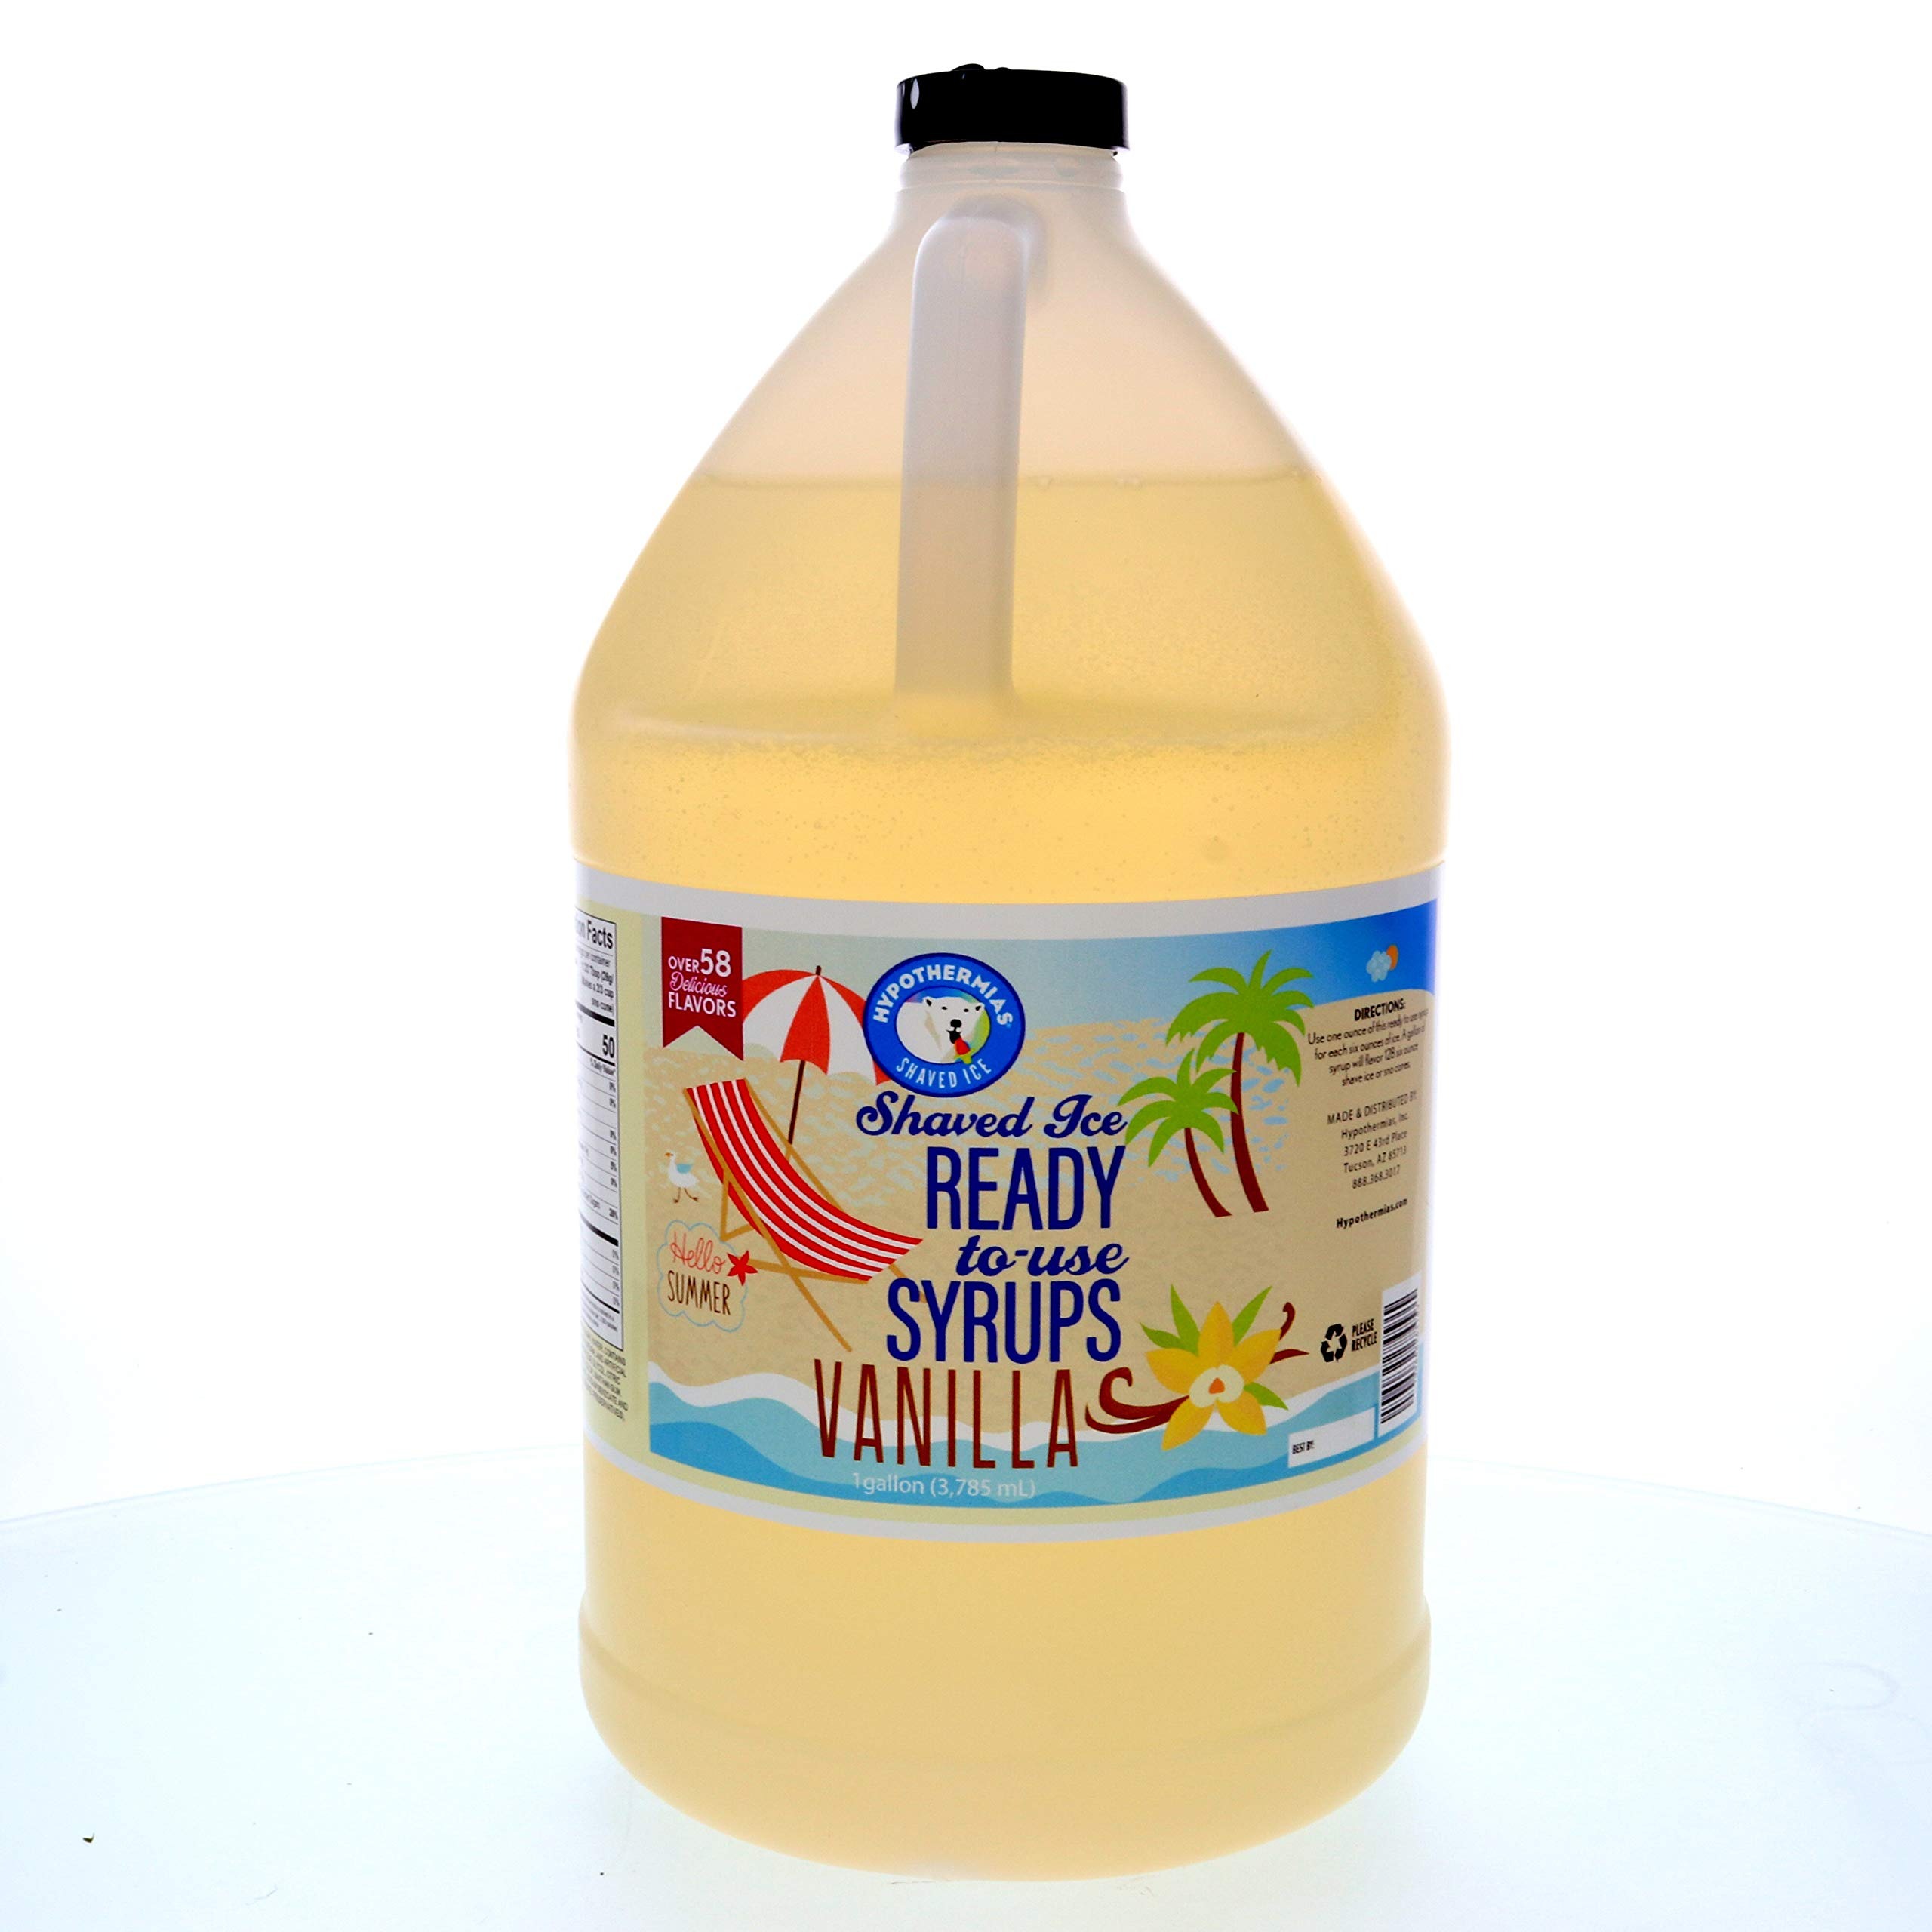
Item Name: Hypothermias Vanilla Ready to Use Gallon (128 Fl. Oz) Hawaiian Snow Cone Flavors Syrup - Shaved Ice, 100% Pure Cane Sugar
Bullet Point 1: Gallon of delicious Vanilla flavored syrup; 128 fluid ounces ready to use syrup for your snow cone machine, pour directly over ice or into beverage
Bullet Point 2: Gourmet shaved ice and snow cone syrup; crafted in small batches using only the best ingredients, such as non-GMO 100% pure cane sugar and no corn syrup
Bullet Point 3: Eco-friendly; our drink flavoring syrup comes in a recyclable, BPA-free plastic bottle
Bullet Point 4: A flavor syrup for so much more than Hawaiian 🍧 snocones; use as coffee syrup, soda flavoring, slushie and ice pop, raspado, piragua, baked goods, smoothie, cocktail syrup, water flavor
Bullet Point 5: Excellence in every sip; superior flavoring syrup made in Tucson, Arizona, USA, a UNESCO Creative City of Gastronomy, by a family-owned small business
Product Description: Hypothermias Vanilla Ready-to-Use Gallon of Shaved Ice and Snow Cone Syrup is your go-to solution for creating delicious frozen treats at home or for your business. This gallon-sized bottle contains approximately 128 fluid ounces of premium shaved ice syrup, meticulously crafted to deliver exceptional flavor with every pour. Crafted with precision and care, our premium syrup is formulated to upgrade your snowcone and shaved ice to gourmet levels. Made from non-GMO, 100% pure cane sugar and reverse osmosis water, our snow cone flavors syrup boasts a rich taste profile with absolutely no corn syrup. Made from only quality ingredients, you can trust that you're getting the best snow cone and shaved ice syrup every time. Each bottle is designed for convenient use, requiring no mixing or diluting. Simply pour over freshly shaved ice and enjoy the burst of sweetness in every bite. The quart-sized bottle ensures you have plenty on hand to satisfy your cravings or serve a crowd. But the versatility of our flavored syrup doesn't stop there. Explore endless culinary possibilities by incorporating it into baked goods, smoothies, cocktails, mocktails, slushees, or use it to flavor your water or soda. With robust flavor characteristics and smooth consistency, our snowcone syrup flavors add a delicious touch to any recipe or beverage. For optimal freshness, store the syrup in a cool, dry place away from direct sunlight. With proper care, our flavoring syrup will maintain its quality and taste for an extended period of up to a year. The expiration date is clearly printed on the bottle. Experience the ultimate indulgence in frozen treats with Hypothermias Ready-to-Use Gallon of Shaved Ice and Snow Cone Syrup. Upgrade your culinary creations with our premium syrup today.
Value: 128.0
Unit: Fl Oz

Price: 26.96